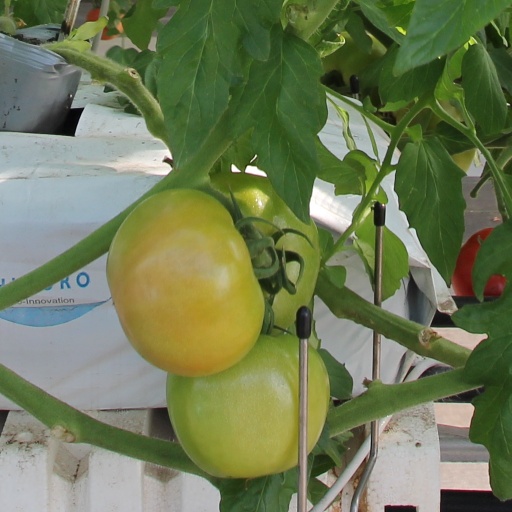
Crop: tomato